Audi

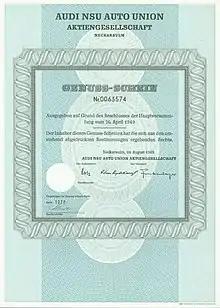
Participation certificate of the Audi NSU Auto Union AG, issued August 1969

In 1969, Auto Union merged with NSU, based in Neckarsulm, near Stuttgart. In the 1950s, NSU had been the world's largest manufacturer of motorcycles, but had moved on to produce small cars like the NSU Prinz, the TT and TTS versions of which are still popular as vintage race cars. NSU then focused on new rotary engines based on the ideas of Felix Wankel. In 1967, the new NSU Ro 80 was a car well ahead of its time in technical details such as aerodynamics, light weight, and safety. However, teething problems with the rotary engines put an end to the independence of NSU. The Neckarsulm plant is now used to produce the larger Audi models A6 and A8. The Neckarsulm factory is also home of the "quattro GmbH" (from November 2016 "Audi Sport GmbH"), a subsidiary responsible for development and production of Audi high-performance models: the R8 and the RS model range.